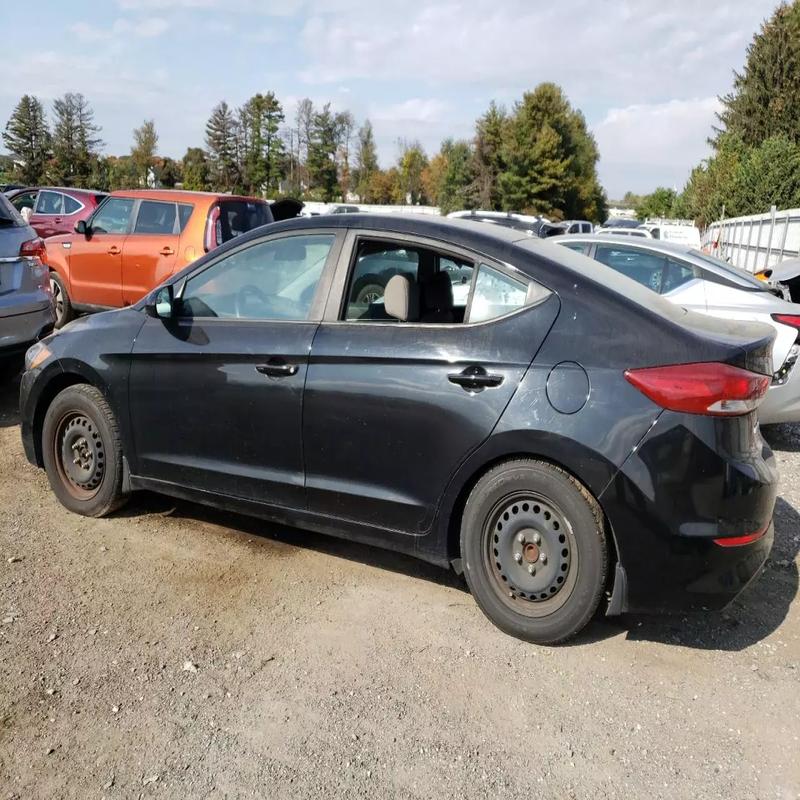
Aucun dommage détecté.
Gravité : aucun